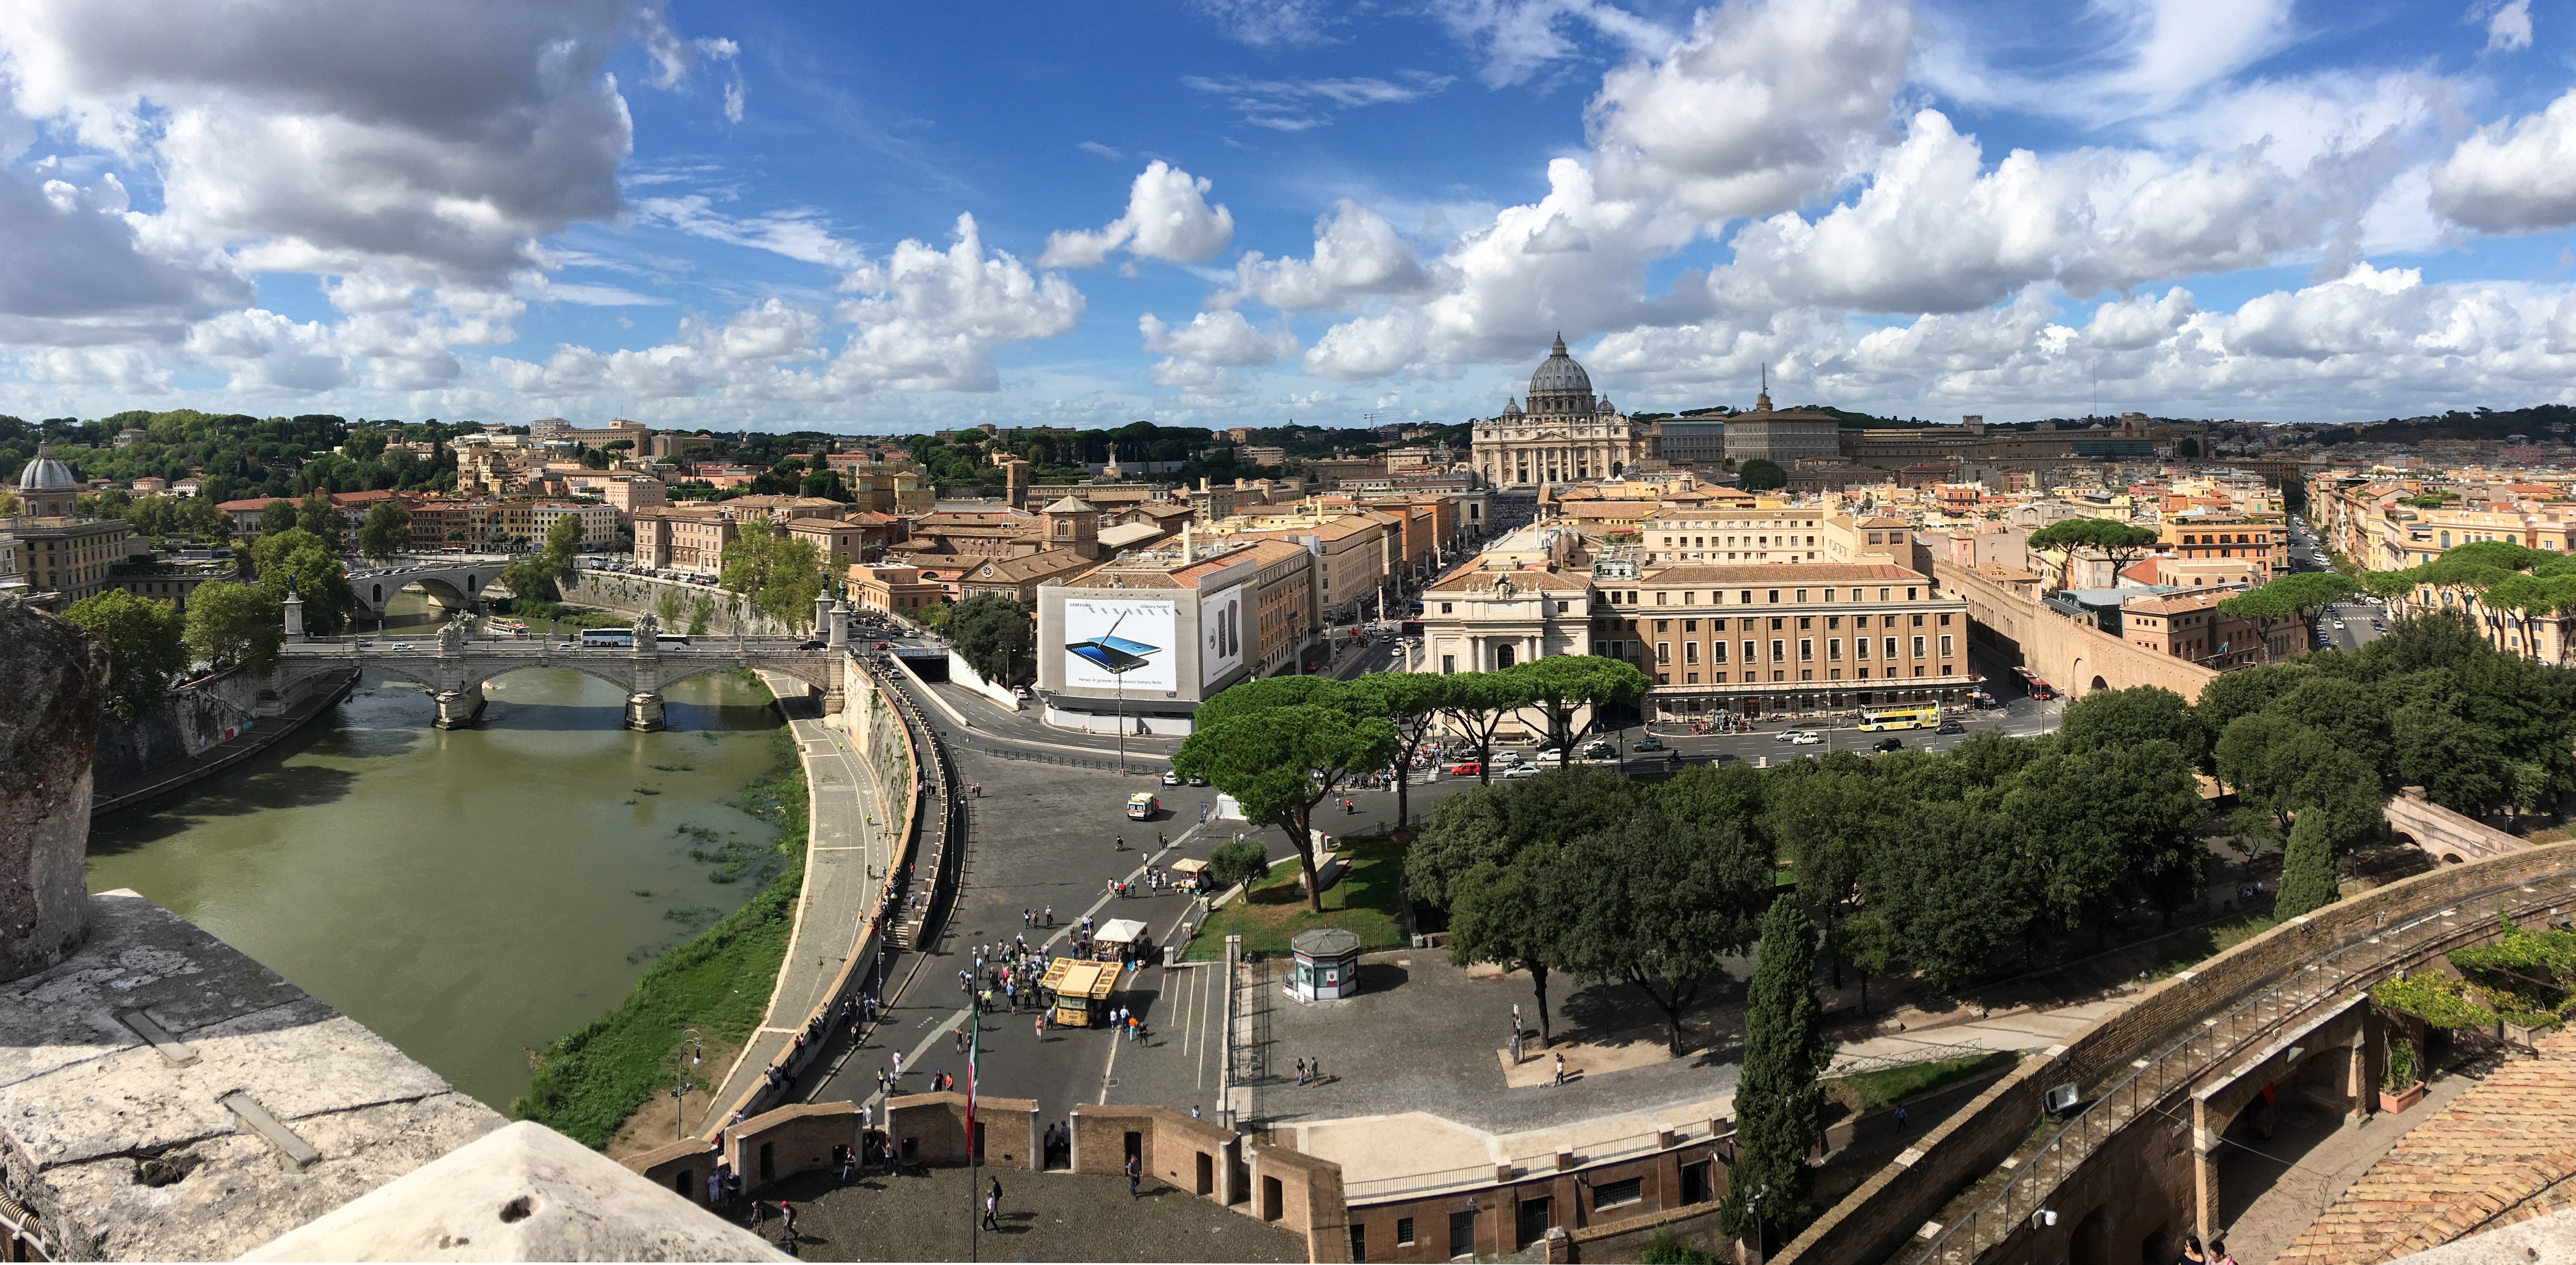
architecture, photography, town, view, building, river, cityscape, panorama, vacation, village, castle, italy, tourism, waterway, vatican, rome, overview, outlook, roman, pope, viewpoint, historically, antiquity, italy tourism, st peter's basilica, aerial photography, ancient history, human settlement